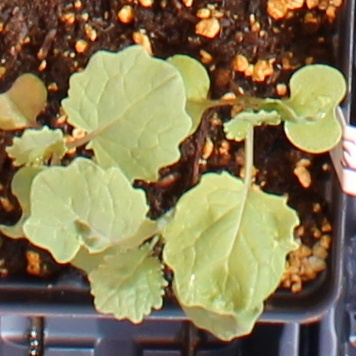
Label: Canola